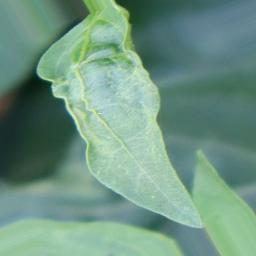
Label: healthy